School of Arts and Crafts of Toledo

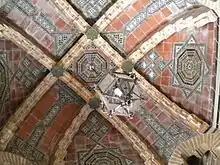
The ceiling

The school's architecture had influences from the nationalist sentiments in Europe in the 19th century. The impact of this sentiment to art and architecture can be seen in Mélida's work where he demonstrates his style of "gothic hispanoflaminco" considered at the time a national style.